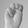
ASL letter: M